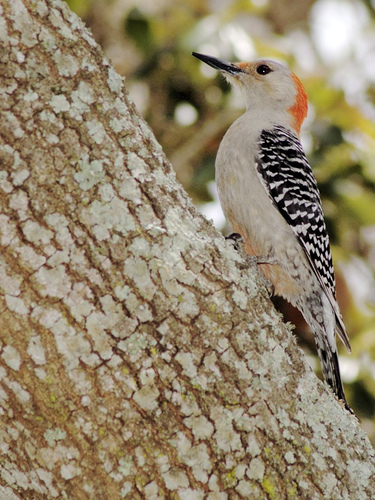
the bird has an orange crown and a white throat and breast.
a medium sized bird that has a cream belly with wings that are striped with black and white
this bird has a bright red crown, a beige breast and belly, and spotted black and white wings.
this is a white bird with black and white wings and an orange nape
this bird is white and black in color with a black beak, and black eye rings.
this bird has an orange nape, black and white wings, and a white belly and throat with a long, narrow, black bill.
this bird has an orange crown and nape, black and white secondaries, and a grey breast.
this bird is white with black and has a long, pointy beak.
a white bird with an orange nape and black and white striped wings.
white side, black and white mottled wings, red eyebrow, longish bill
Species: Red Bellied Woodpecker